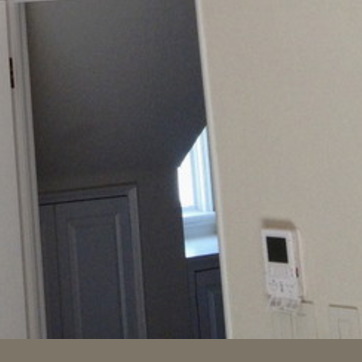
Material: glass